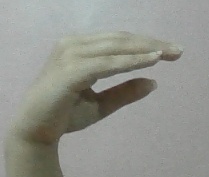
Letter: jeem